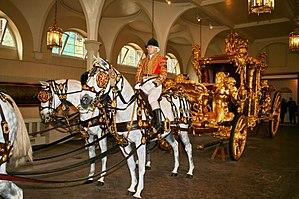
Le couronnement de la reine Victoria a eu lieu le jeudi 28 juin 1838, un peu plus d'un an après son accession au trône du Royaume-Uni à l'âge de 18 ans. La cérémonie a eu lieu à l'abbaye de Westminster après une procession publique dans les rues de Buckingham Palace, à laquelle la reine est retournée plus tard dans le cadre d'une deuxième procession.
Le Gold State Coach est un carrosse fermé tirée par huit chevaux utilisé par la famille Royale britannique. Commandé en 1760, il fut construit dans les ateliers de Samuel Butler à Londres. Il coûta 7,562 £.